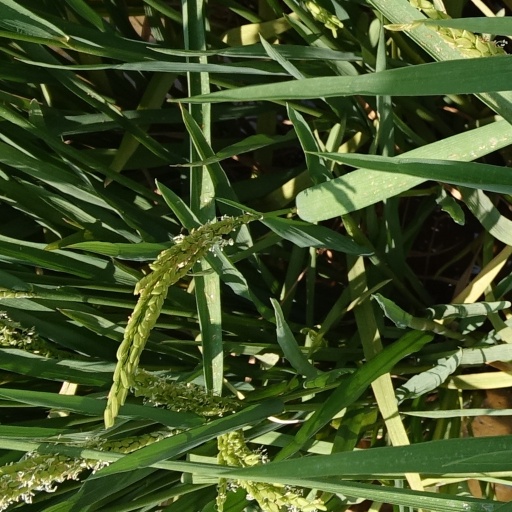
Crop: rice